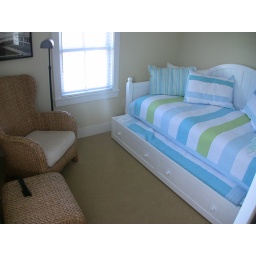
Trundle bed, banana leaf chair looking out over Meriweather Street